The Tale of Zatoichi

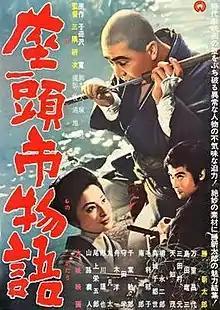
Theatrical release poster

is a 1962 Japanese "chanbara" film directed by Kenji Misumi and based on the 1948 essay of the same name by Kan Shimozawa. It is the first installment in a long-running "jidaigeki" film series starring Shintaro Katsu as the blind swordsman Zatoichi.